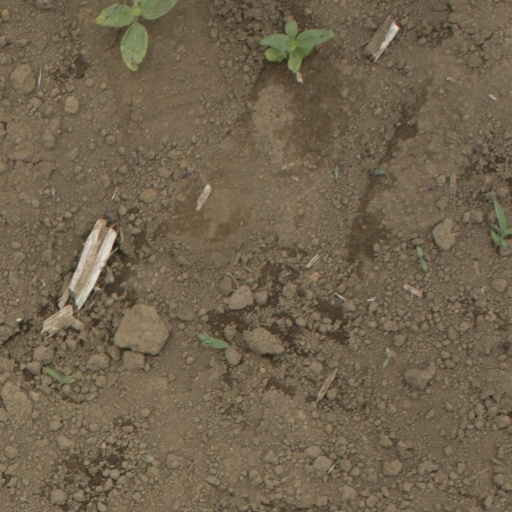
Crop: Jerusalem artichoke